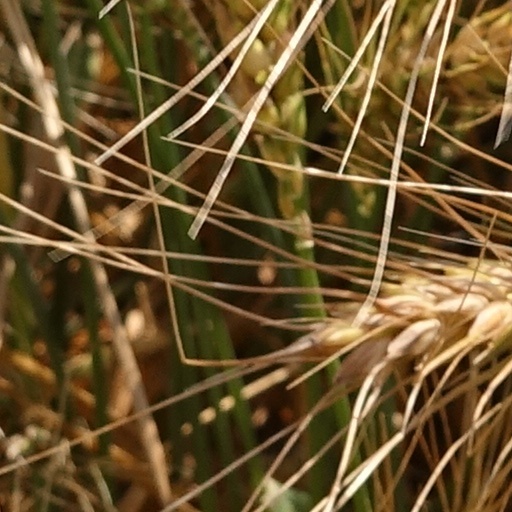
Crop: wheat